Dream of the Rarebit Fiend

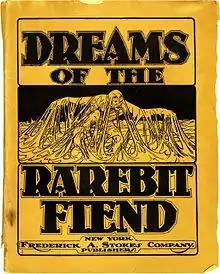
Cover of the first collection, "Dreams of the Rarebit Fiend" (1905)

The earliest collection, titled "Dreams of the Rarebit Fiend", appeared in 1905 from Frederick A. Stokes and reprinted 61 of the strips. Dover Publications reprinted this collection in 1973 in a 10% enlarged edition with new introductory material. The Dover edition dropped the final strip from the original collection as it contained ethnic humor that the publisher believed would not be to the taste of a 1970s audience.